Printed circuit board manufacturing

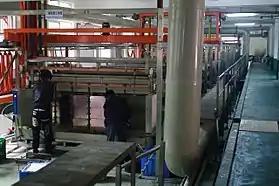
PCB copper electroplating line in the process of pattern plating copper

The process by which copper traces are applied to the surface is known as "etching" after the subtractive method of the process, though there are also additive and semi-additive methods.